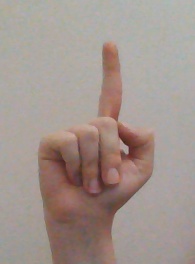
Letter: bb